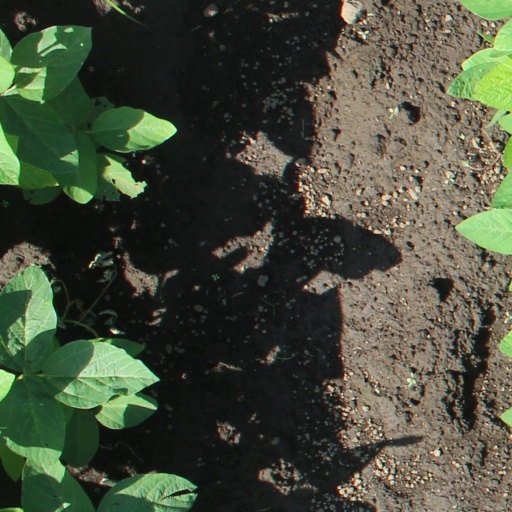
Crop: soybean